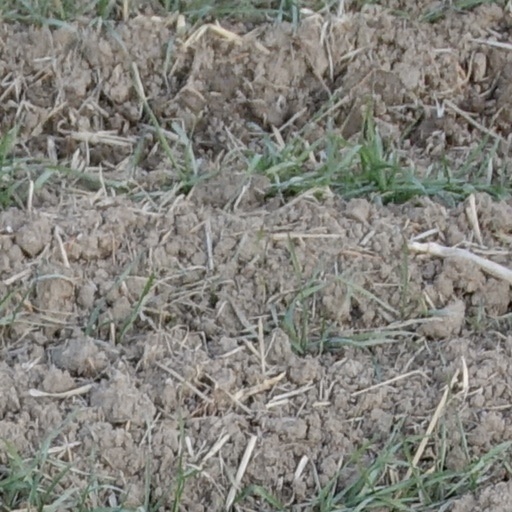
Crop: wheat